Kottayam

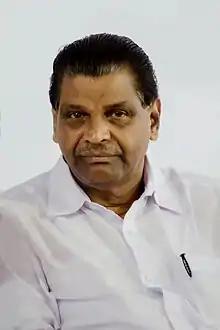
Thiruvanchoor Radhakrishnan, The current member of legislative assembly (MLA) from Kottayam

The major political parties active in Kottayam are Indian National Congress (INC), Communist Party of India (Marxist) (CPI(M)), Bharatiya Janata Party (BJP) and Kerala Congress. Trade union movements are also popular in Kottayam as Bharatiya Mazdoor Sangh (BMS, Indian Workers' Union), Indian National Trade Union Congress (INTUC) and Centre of Indian Trade Unions (CITU) affiliated workers engaged in the labor sector.